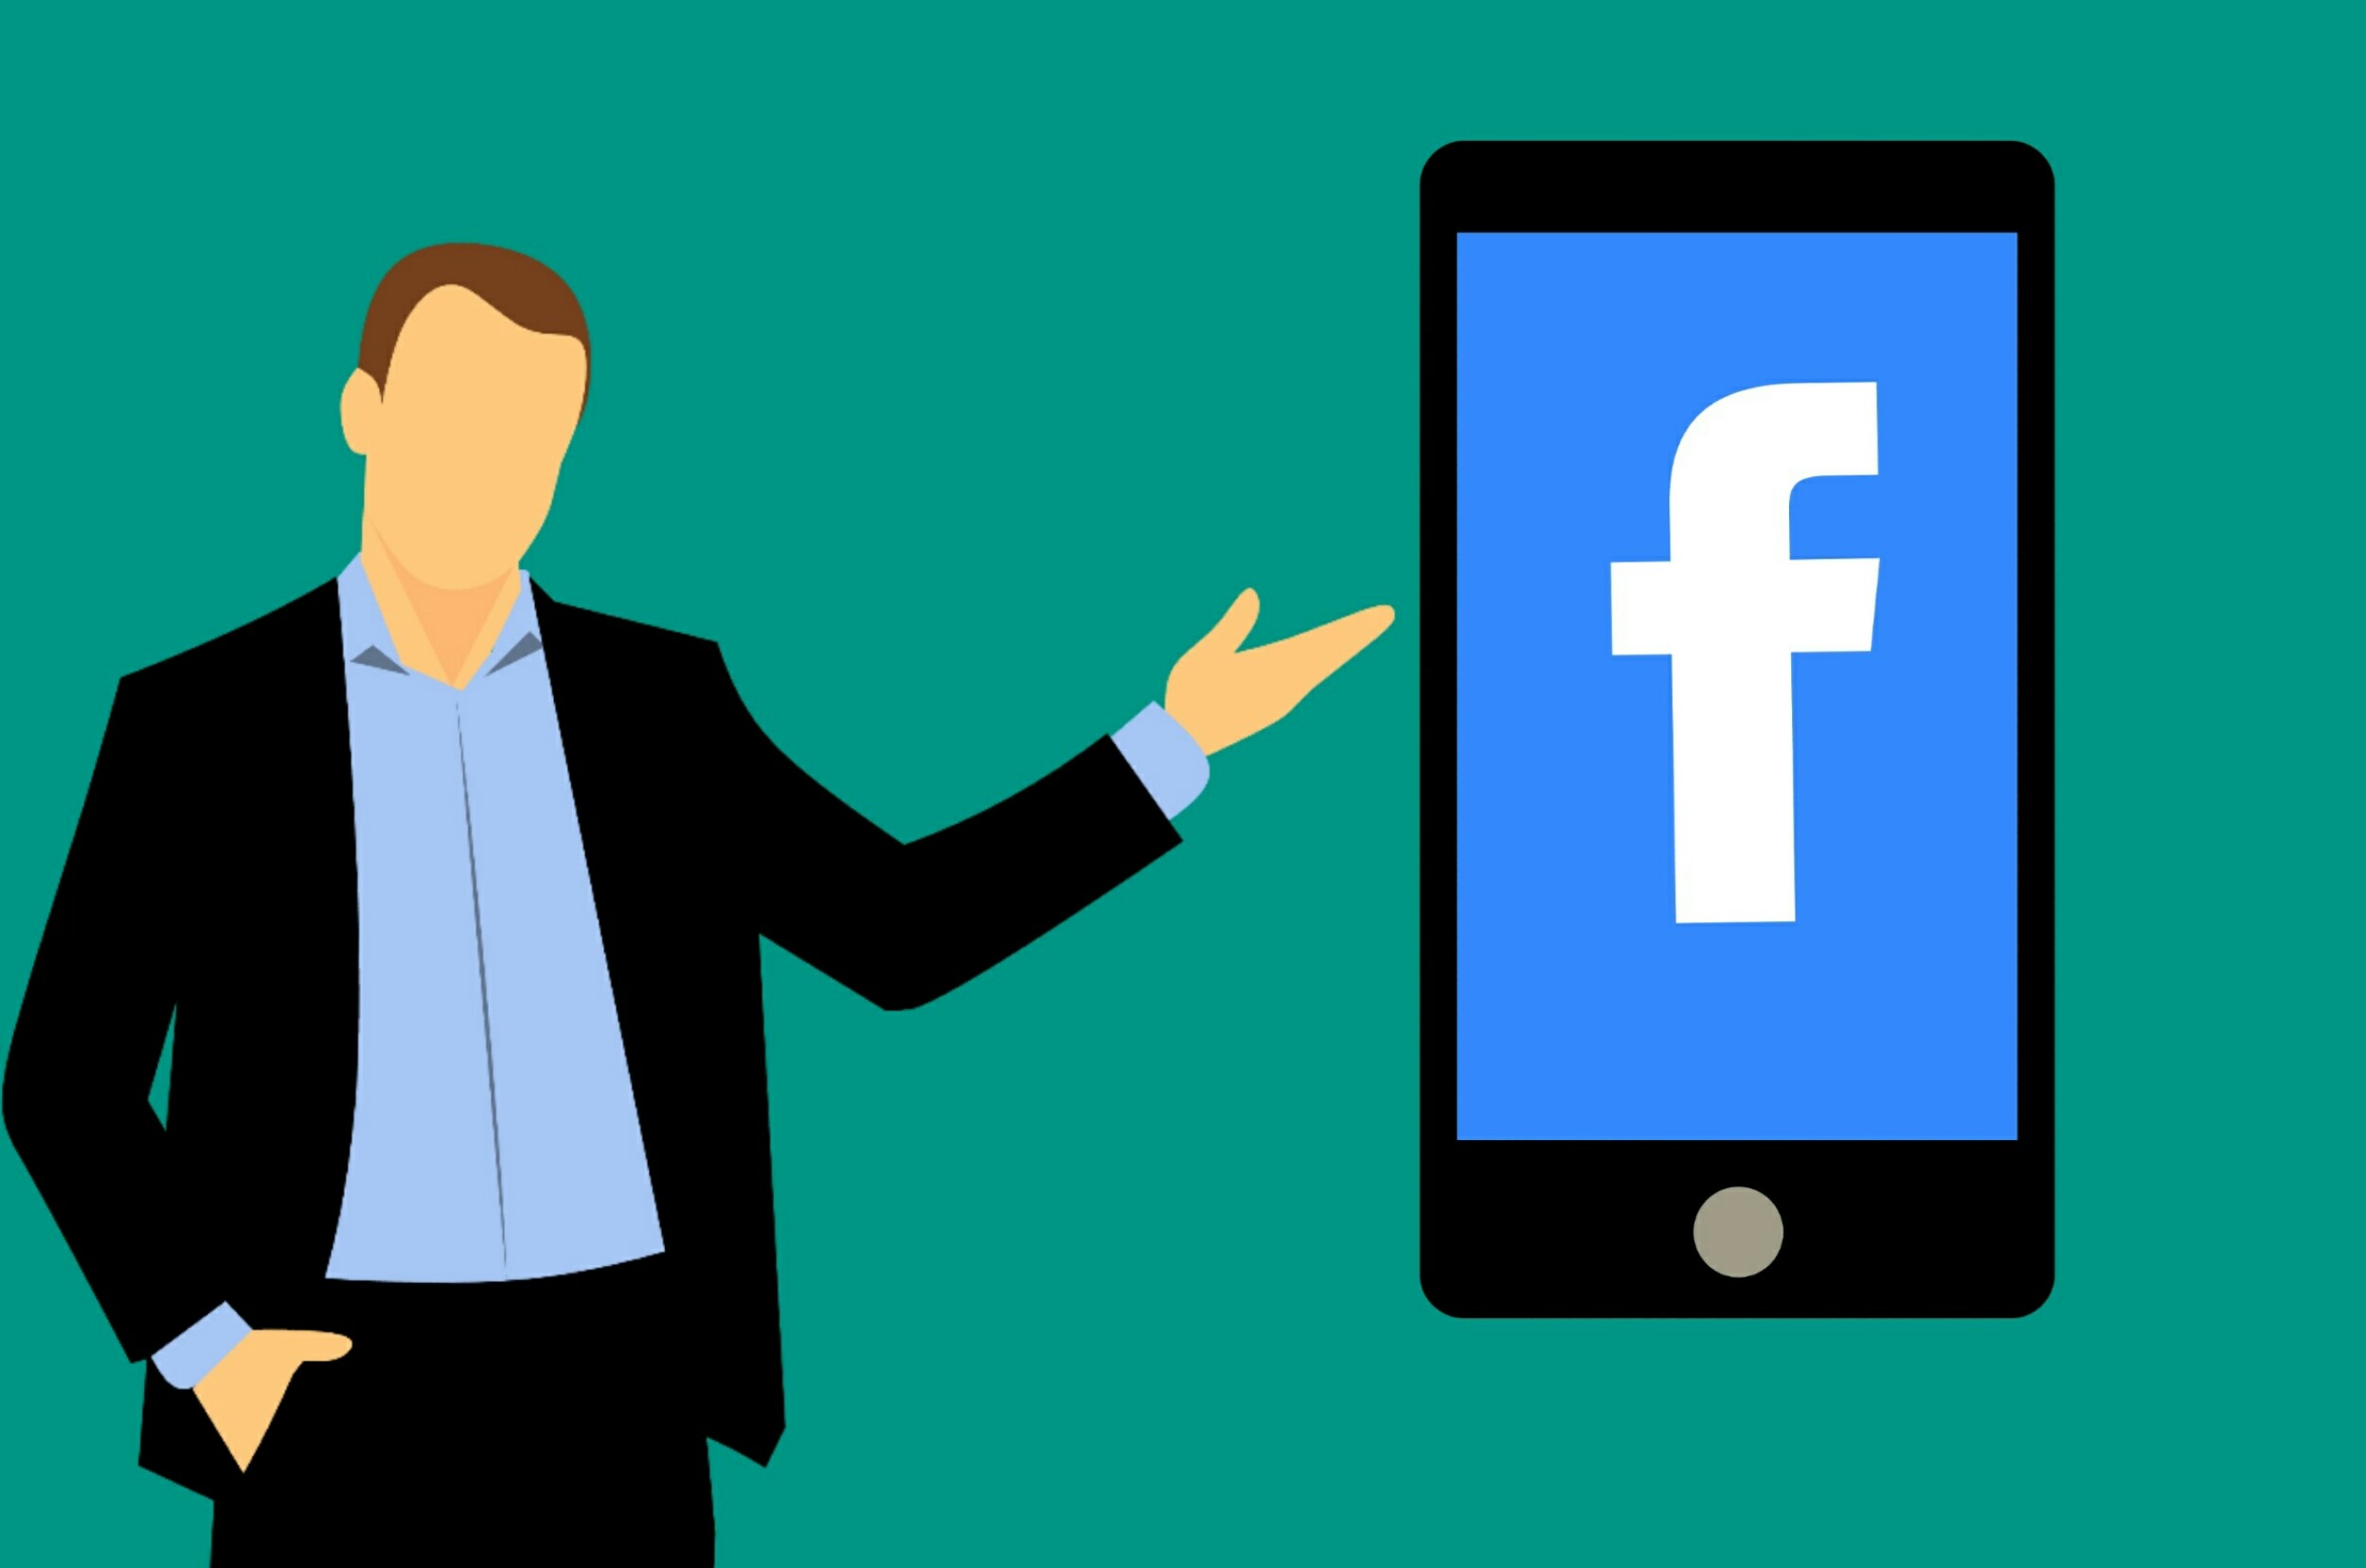
clothes, clothing, coat, elegance, expression, fashion, fashionable, gesturing, greeting, guy, some, lifestyle, looking, male, man, one, pointing, pose, posing, presenting, single, style, stylish, blue, technology, product, communication, business, human behavior, font, brand, logo, organization, computer wallpaper, job